Manimegalai

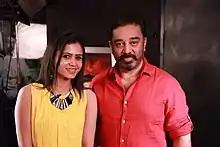
Manimegalai while interviewing Kamal Haasan.

In 2016, Manimegalai was awarded the Best Anchor by the World Human Integration Council. She received the award from the then governor of Tamil Nadu Dr.K.Rosaiah. She was nicknamed Anchor Superstar by her fans.